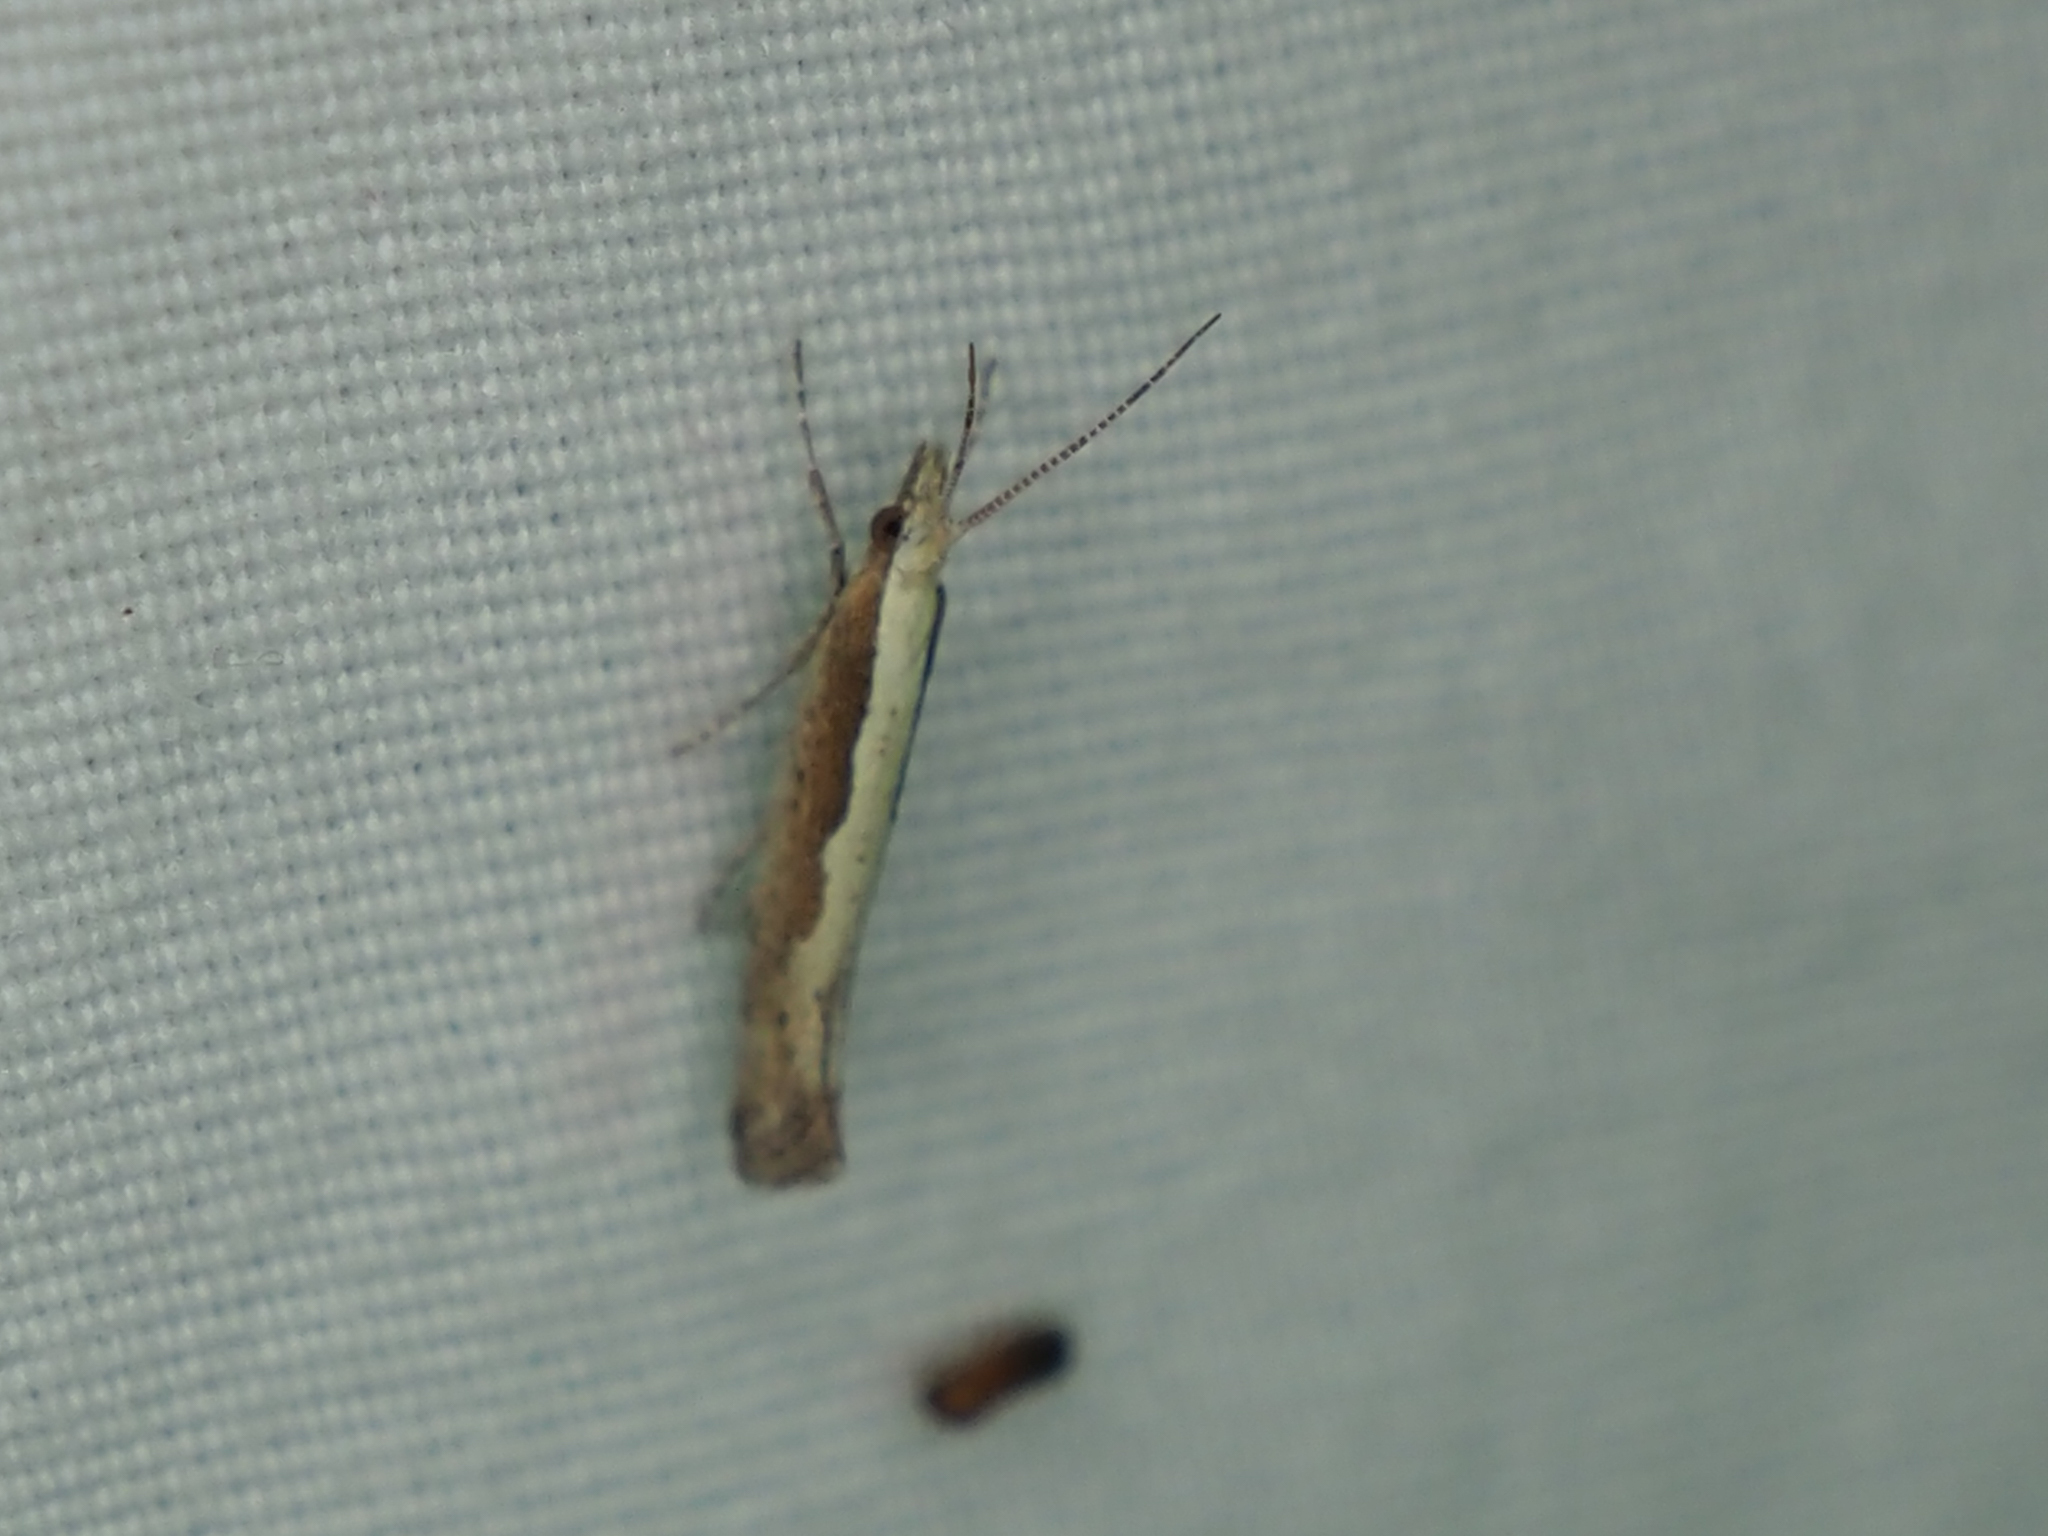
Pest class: diamondback_moth